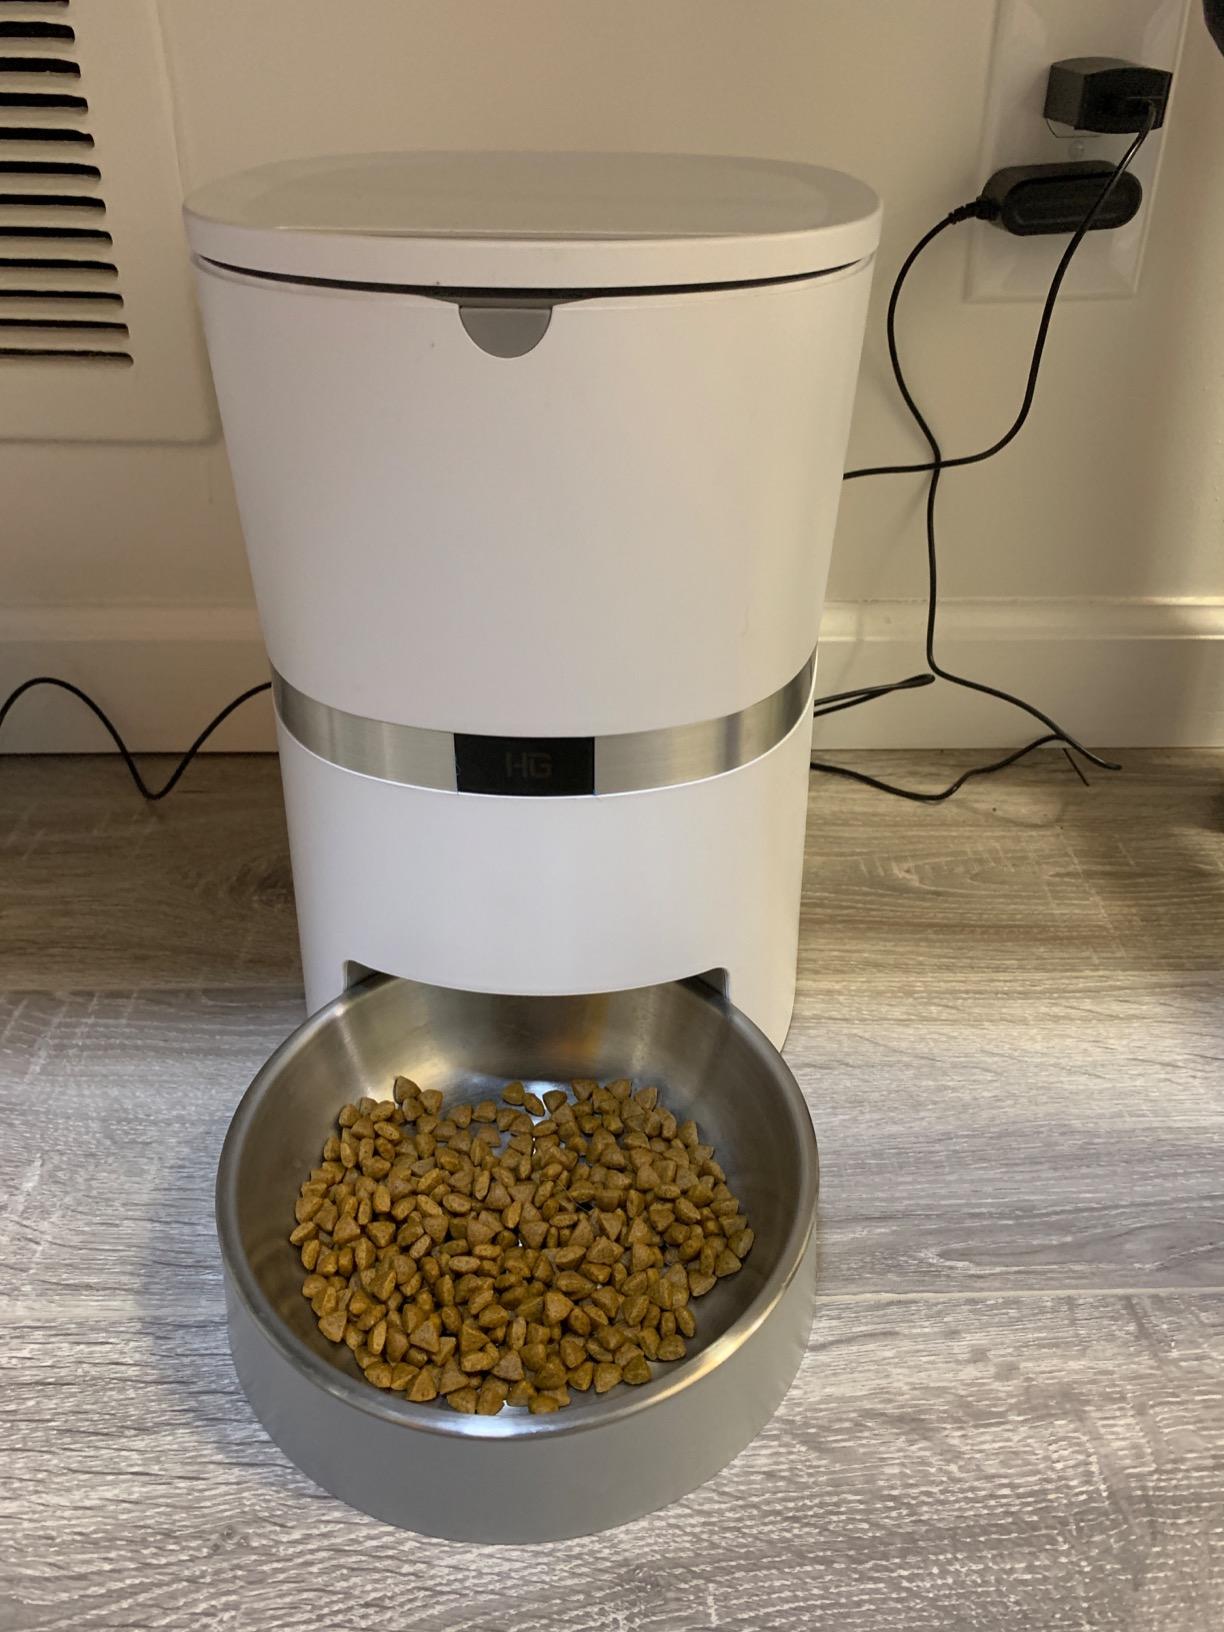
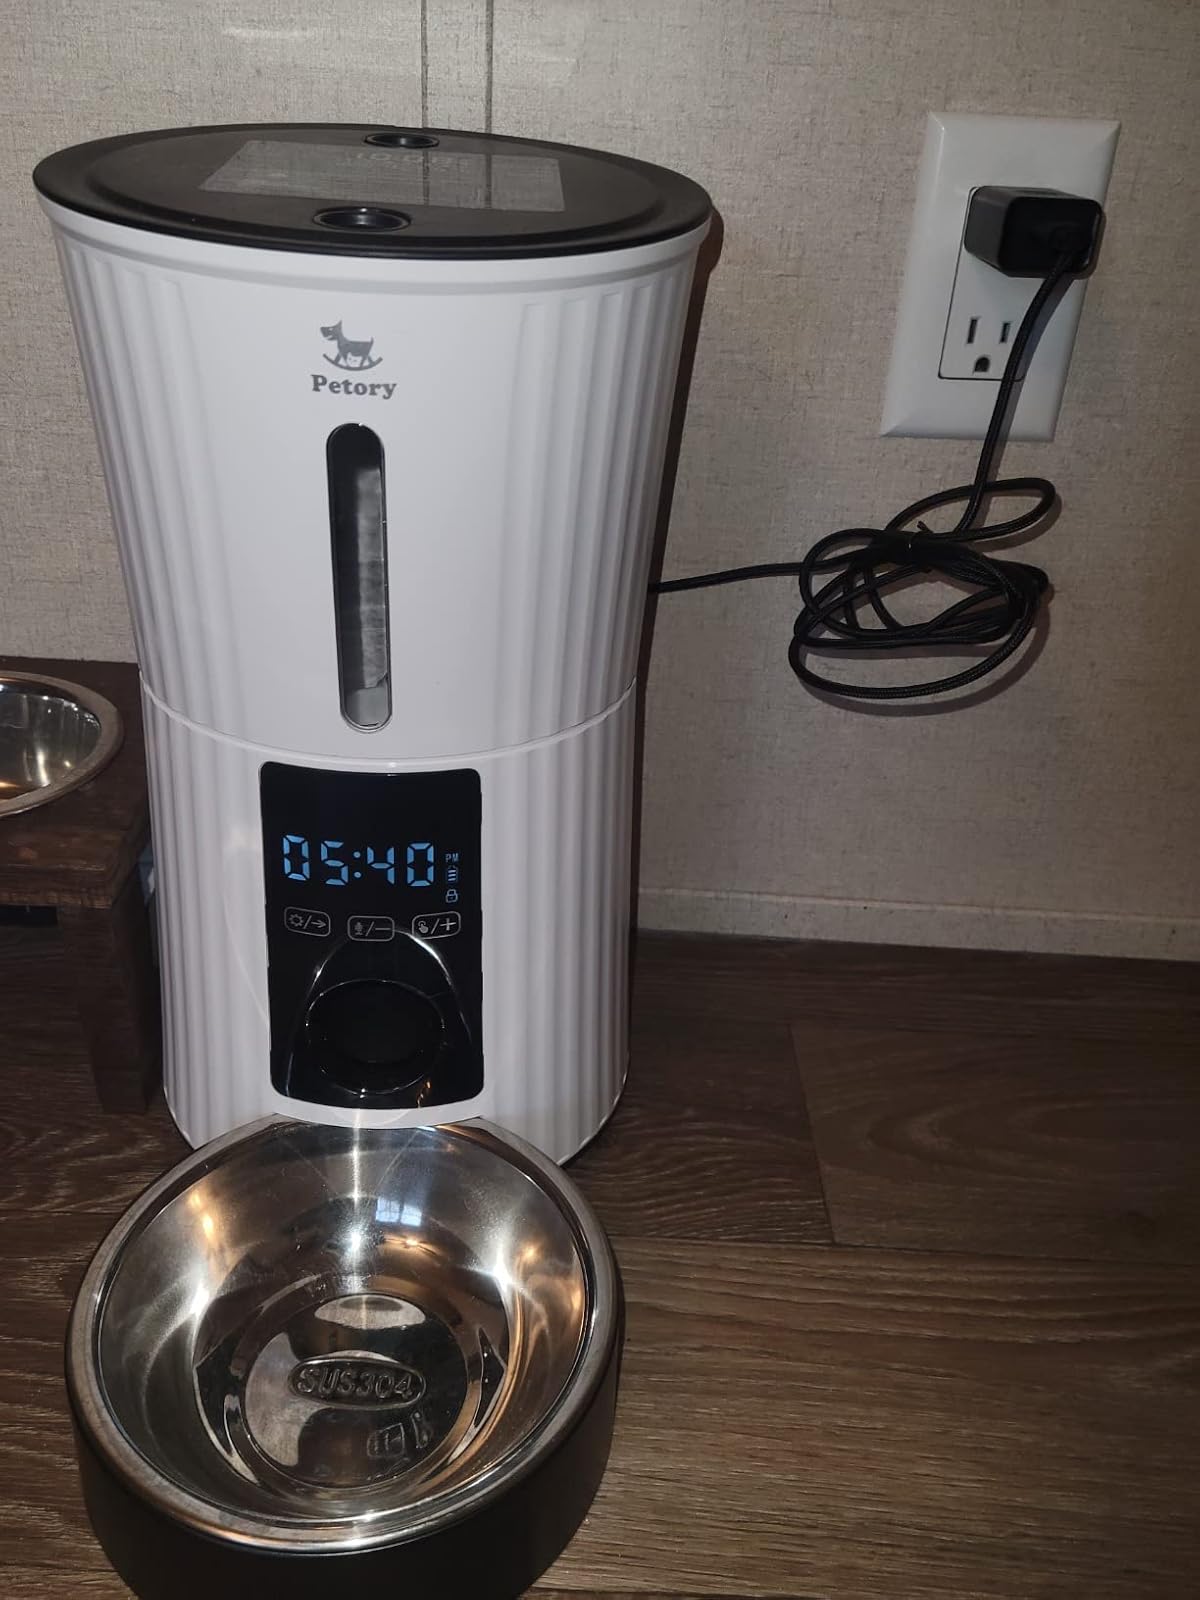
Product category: items_feeder
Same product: no